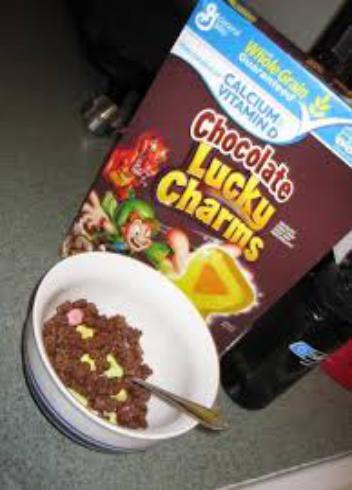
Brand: Chocolate Lucky Charms
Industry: Food